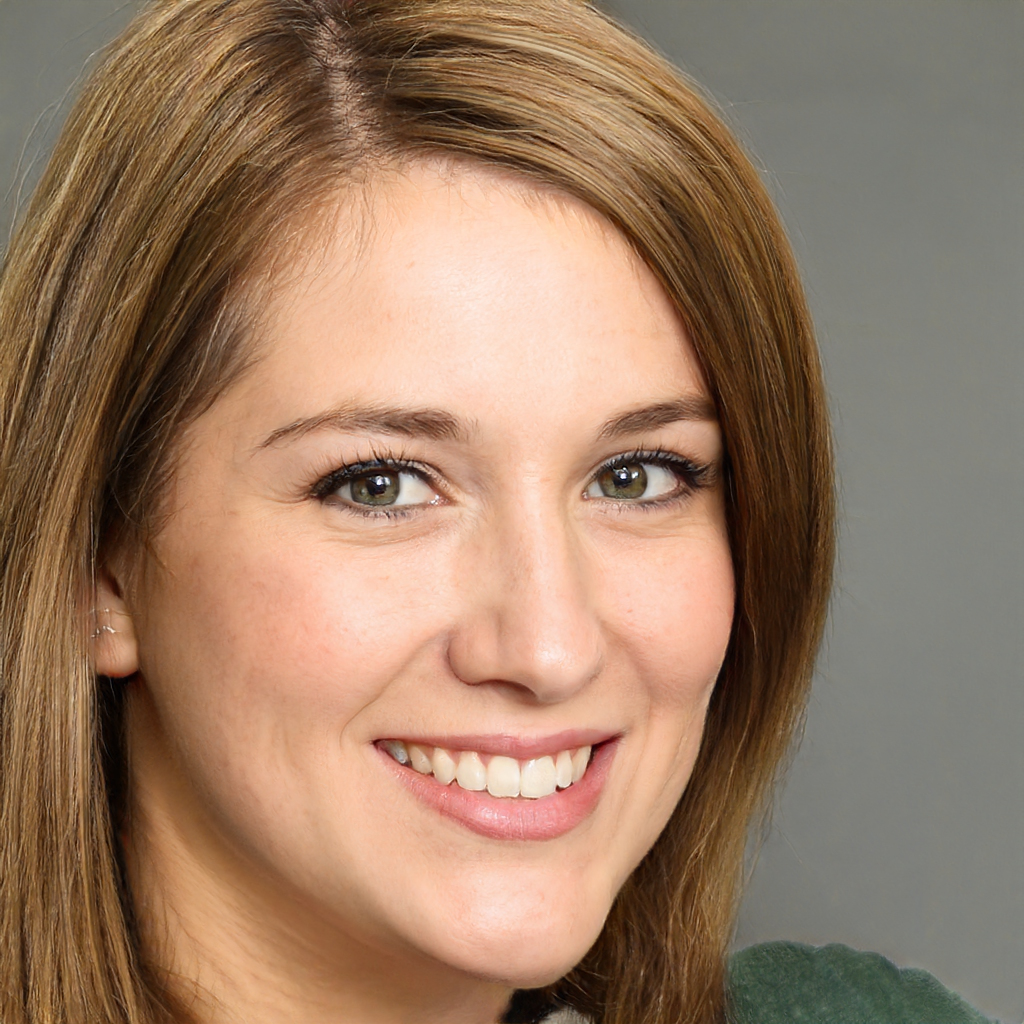
Gender: Female